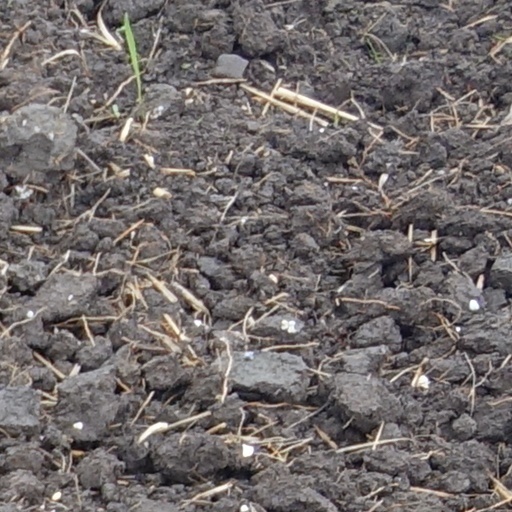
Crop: wheat